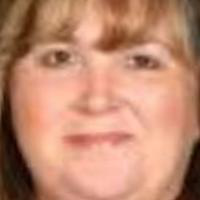
Age group: age 21-30